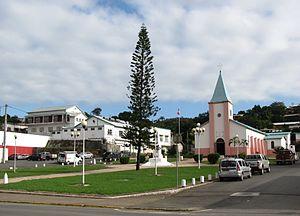
L'archidiocèse de Nouméa est une Église particulière de l’Église catholique couvrant la collectivité sui generis française de Nouvelle-Calédonie, dans le Pacifique, soit 18 575 km² et 230 789 habitants. Le siège épiscopal du diocèse, créé le 21 juin 1966 par Paul VI à partir d'un vicariat apostolique érigé le 1ᵉʳ juillet 1847 par Pie IX, est localisé à Nouméa. Il s'agit de la métropole ecclésiastique de la province de Nouméa, qui comprend également deux autres diocèses suffragants. Il-21.4724° 168.0324° appartient à la conférence épiscopale du Pacifique.
Bourail est une commune française de Nouvelle-Calédonie sur la côte ouest de la Grande Terre, au nord de la Province Sud, côté ouest, à environ 160 km au nord-ouest de Nouméa, sur la RT1, au nord de La Foa, Farino, Moindou et Sarraméa, au sud de Poya, Pouembout, Koné et Voh.